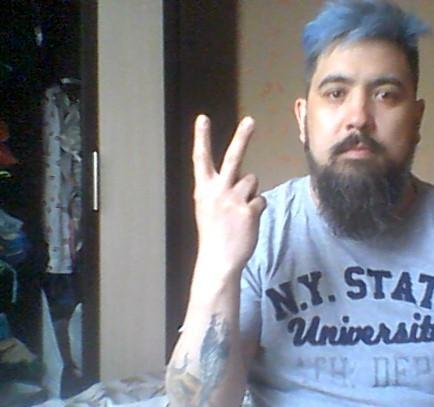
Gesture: peace_inverted